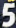
Number: 5